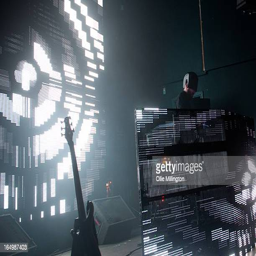
intelligent dance artist performs an one off show on stage